Pampus

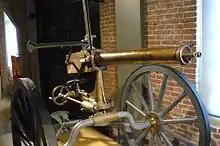
Gardner M90 machine gun on field mount

Pampus had facilities for a permanent garrison of 200 men, but the only time it achieved that strength was during the First World War. In 1926, the fort received emplacements for three anti-aircraft guns. The fort never saw action and the completion in 1932 of the Afsluitdijk cut the IJsselmeer off from the open sea. At this point Pampus lost its strategic role and on 15 July 1933 the military abandoned it, after having removed the anti-aircraft guns.